Santa Monica Daily Press

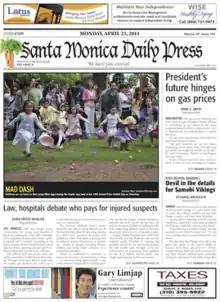
Front page from April 25, 2011

The Santa Monica Daily Press ("SMDP") is a free daily newspaper, website, newsletter and podcast in Santa Monica, California. Established in 2001 by Dave Danforth, Carolyn Sackariason, and Ross Furukawa, today it is published by Furukawa and Todd James. SMDP is the only local daily newspaper in the city, with a print circulation of 8,500 (Monday–Friday), an email newsletter reaching over https://smdp.com/newsletter/ subscribers (Monday–Saturday) with a 74% open rate, and a news website consisting of over 40k pages of local news that generates 600,000 to 1.2 million page views per month. Operating on an advertising-supported model, 89% of its readership is located within an eight-mile radius of downtown Santa Monica, with a demographic profile skewing toward high-income, highly educated individuals with above-average disposable income.